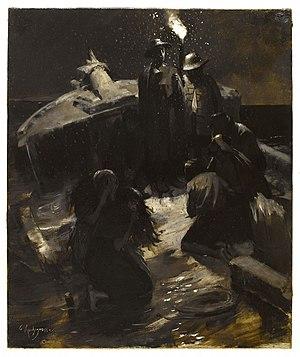
Sur l'épave de l'hourque la Matutina en train de couler, éclairé par une torche tenue par le voleur Ave-Maria, le docteur Geestemunde lit aux comprachicos contrits la confession manuscrite relative à l'enlèvement et la mutilation de Gwynplaine. Cette peinture à l'huile de Georges-Antoine Rochegrosse a servi de modèle à la gravure de Fortuné Méaulle reproduite en page 137 du roman de Victor Hugo, L'Homme qui rit, dans l'Édition Hugues (1886). L'illustration correspond au texte de la première partie, II, XVIII «
L'Homme qui rit est un roman philosophique de Victor Hugo publié en avril 1869 dont l’action se déroule dans l’Angleterre de la fin du XVIIᵉ et du début du XVIIIᵉ siècle. Il est notamment célèbre pour la figure mutilée dans un rire permanent de son héros qui a fortement inspiré le monde littéraire et cinématographique.